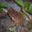
Label: frog